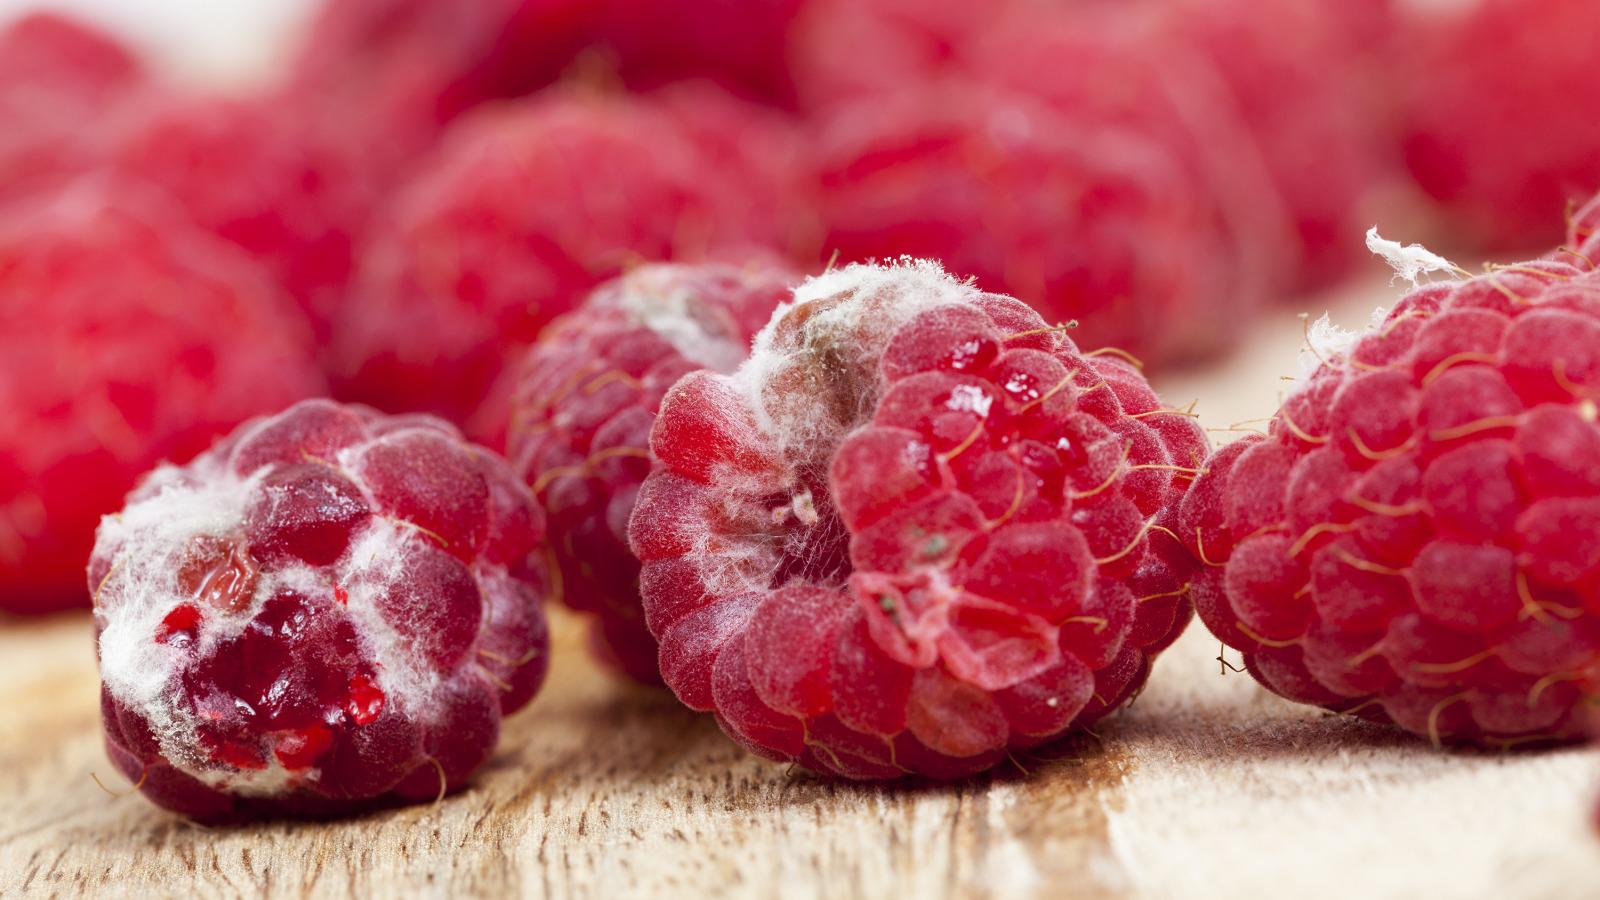
Plant: Raspberry
Disease: raspberry gray mold